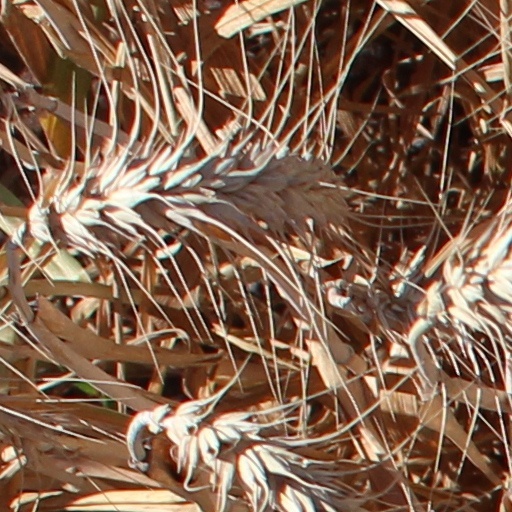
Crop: wheat